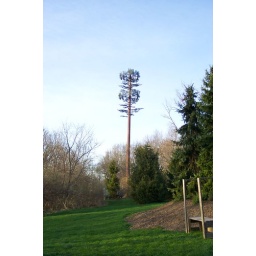
A cell phone tower disguised as a tree. Only in Dublin.